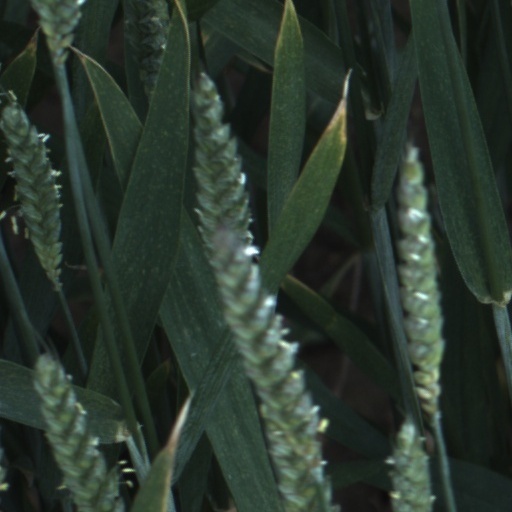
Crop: wheat